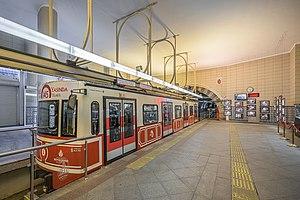
Le Tünel est une ligne de métro d'Istanbul, Turquie. Il s'agit d'un funiculaire souterrain avec deux stations, reliant les quartiers de Karaköy et Beyoğlu. Situé sur la rive nord de la Corne d'Or, le tunnel du métro est à peu près au niveau de la mer et mesure environ 573 mètres de long. Inauguré le 17 janvier 1875, le Tünel est la quatrième ligne de chemin de fer souterraine au monde après le funiculaire rue Terme de Lyon, le métro de Londres et celui d'Athènes. Toutefois la première véritable ligne de métro d'Europe continentale, avec plusieurs stations, a été la ligne 1 du métro de Budapest.